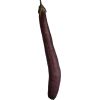
Label: Eggplant long 1